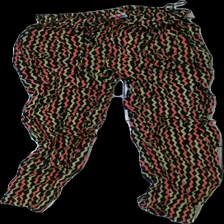
View: front
Type: Trousers
Category: Ladies
Brand: Gudrun Sjödén
Colors: Black, Green, Red
Material: 100% Viscose
Pattern: Striped
Cut: Regular
Size: S
Price range: 100-150
Recommended usage: Reuse
Description: black patterned trousers